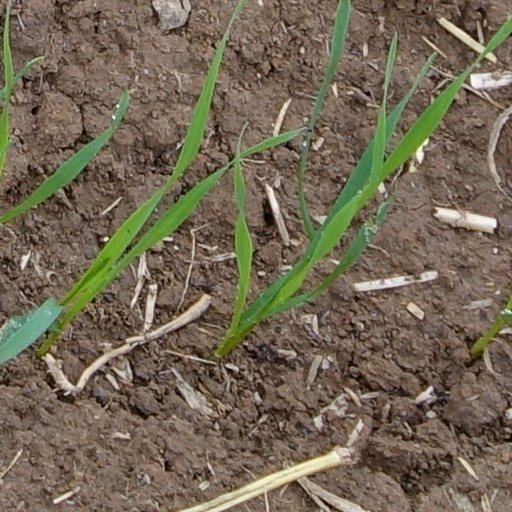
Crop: wheat